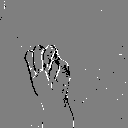
ASL letter: m